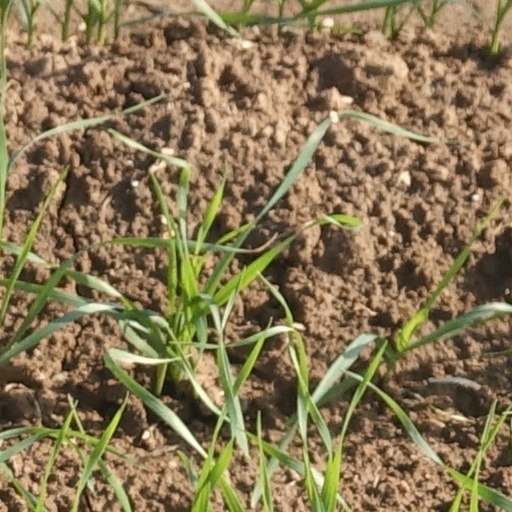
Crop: wheat